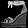
Label: Sandal